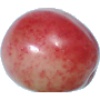
Label: cherry_rainier